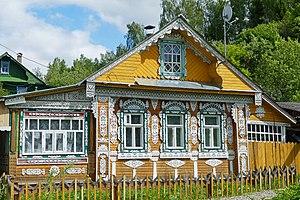
Plyos (Oblast d'Ivanovo)